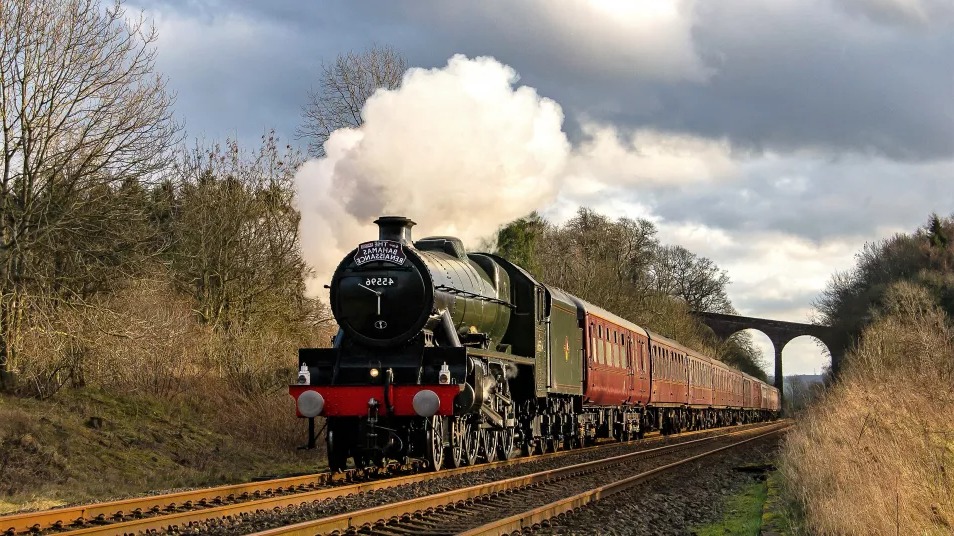
Vehicle type: Trains